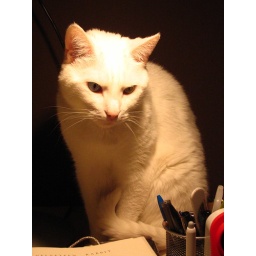
Kitty's new favorite spot - under the lamp on my desk